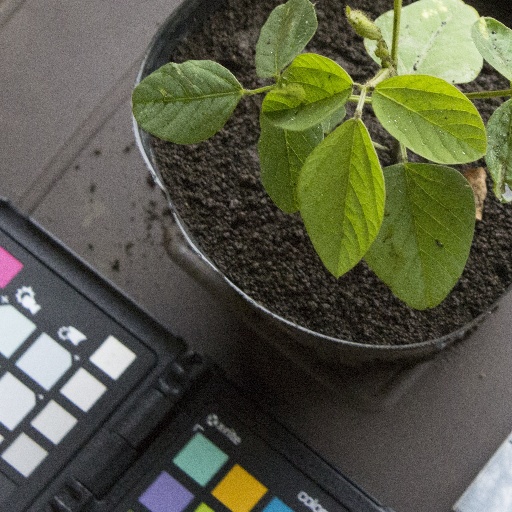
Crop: soybean